State funeral of Abraham Lincoln

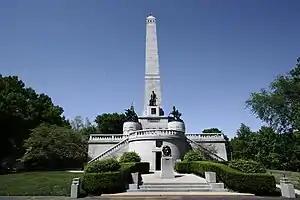
Lincoln's tomb at Oak Ridge Cemetery in Springfield, Illinois

After Abraham Lincoln was assassinated on April 14, 1865, a three-week series of events was held to mourn the death and memorialize the life of the 16th president of the United States. Funeral services, a procession, and a lying in state were first held in Washington, D.C., then a funeral train transported Lincoln's remains through seven states for burial in Springfield, Illinois. Never exceeding 20 mph, the train made several stops in principal cities and state capitals for processions, orations, and additional lyings in state. Many Americans viewed the train along the route and participated in associated ceremonies.